Architecture of London

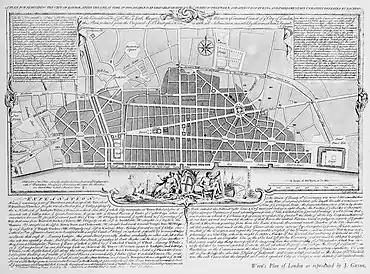
Christopher Wren's classical style plan for the reconstruction of London with an entirely new street plan, piazzas and wide boulevards.

Another significant London structure initially constructed by the Normans was Westminster Hall. The first incarnation of this was completed in 1097 during the reign of William II, the centerpiece of the Palace of Westminster which was built as a royal residence. Whereas previously William the Conqueror had lived at the Tower of London, the transplanting of the monarchy from the City of London to Westminster created a polarity between commerce and state which still persists to this day. This complex of buildings gradually expanded throughout the Middle Ages with later additions such as St. Stephen's Chapel (1297), a royal chapel built in a very ornate gothic style to rival Sainte-Chapelle in Paris, notable for the elaborate wall paintings of its interior. After being converted for use by parliament as a debating chamber, the chapel was mostly destroyed in the fire of 1834, with the exception of the crypt which has been converted into St Mary Undercroft.